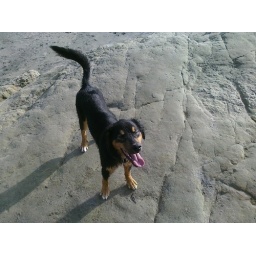
Harley really loves the dog beach in del mar!